Wicker Park, Chicago

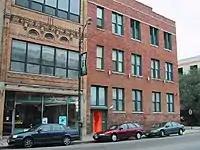
residence on July 16, 2001, note the vandalism (red paint on the door) and street-level brick that has been worn due to graffiti and its continued removal due to protests against perceived gentrification that the show promulgated.

The provisional government of Poland met in Wicker Park during World War I. The near Northwest Side became home to many of the most opulent churches in the Archdiocese of Chicago, built in the Polish Cathedral style of Renaissance Revival and Baroque Revival architecture in the Eastern U.S.